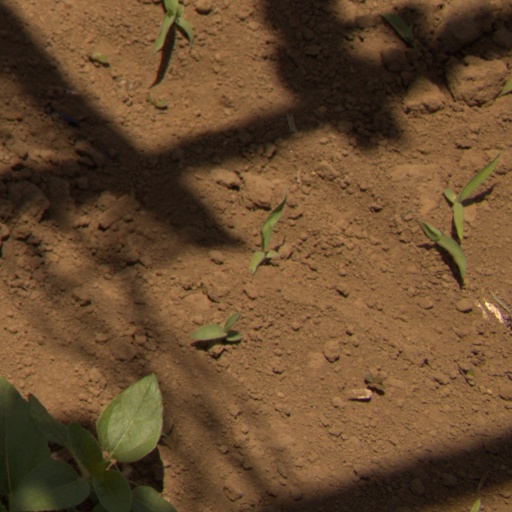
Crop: Jerusalem artichoke